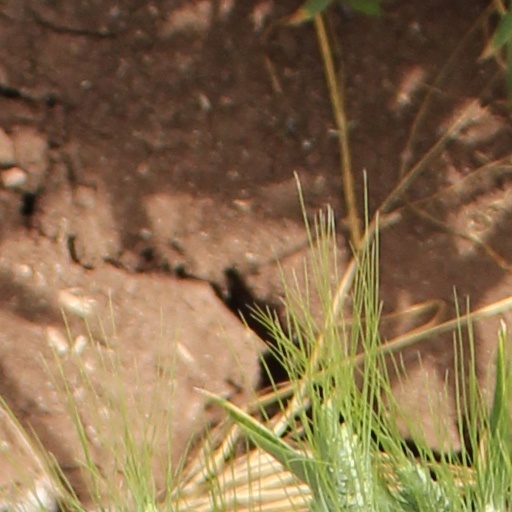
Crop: wheat